Soul cake

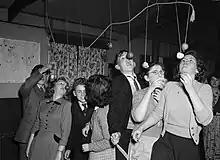
Apple-bobbing at Ditherington Hallowe'en party (1950)

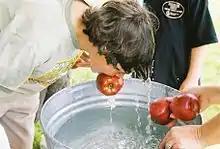
Apple bobbing

Glassie (1969) suggests that long after 1 November was dedicated to All Saints' Day, a Christian festival, people still continued to practice older pagan beliefs, such as playing divination games on All Saints' evening. The Chambers's Encyclopædia (1871) states that on Halloween in England, "it was long customary to crack nuts, duck for apples in a tub of water, and perform other harmless fireside revelries". According to Green (1859), "in some parts of England, the Souling Customs have nuts connected with them, and All Souls' Eve is then named, Nut-crack Night". Such games were also played on Halloween leading to Halloween being known as nut-crack night in the north of England.